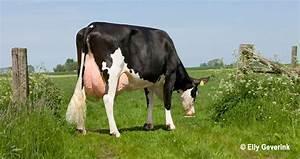
cow